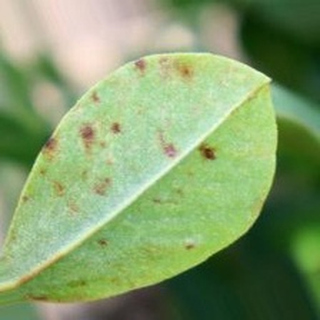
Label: groundnut_rust